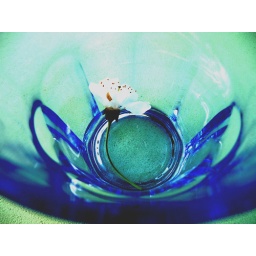
flower in glass